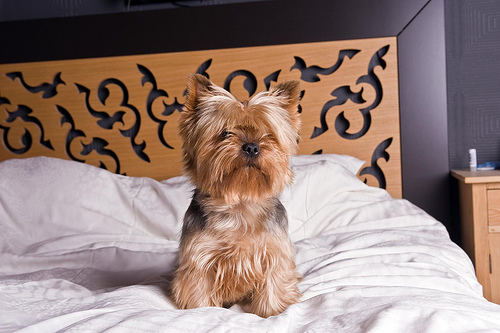
Animal: dog
Breed: yorkshire_terrier